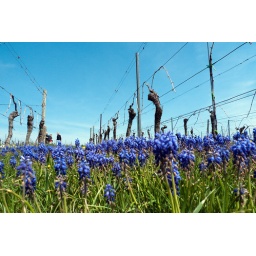
Blue flowers in red wine field